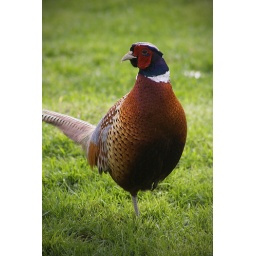
Taken while sitting on a table in the garden nursing a coffee and a hangover.